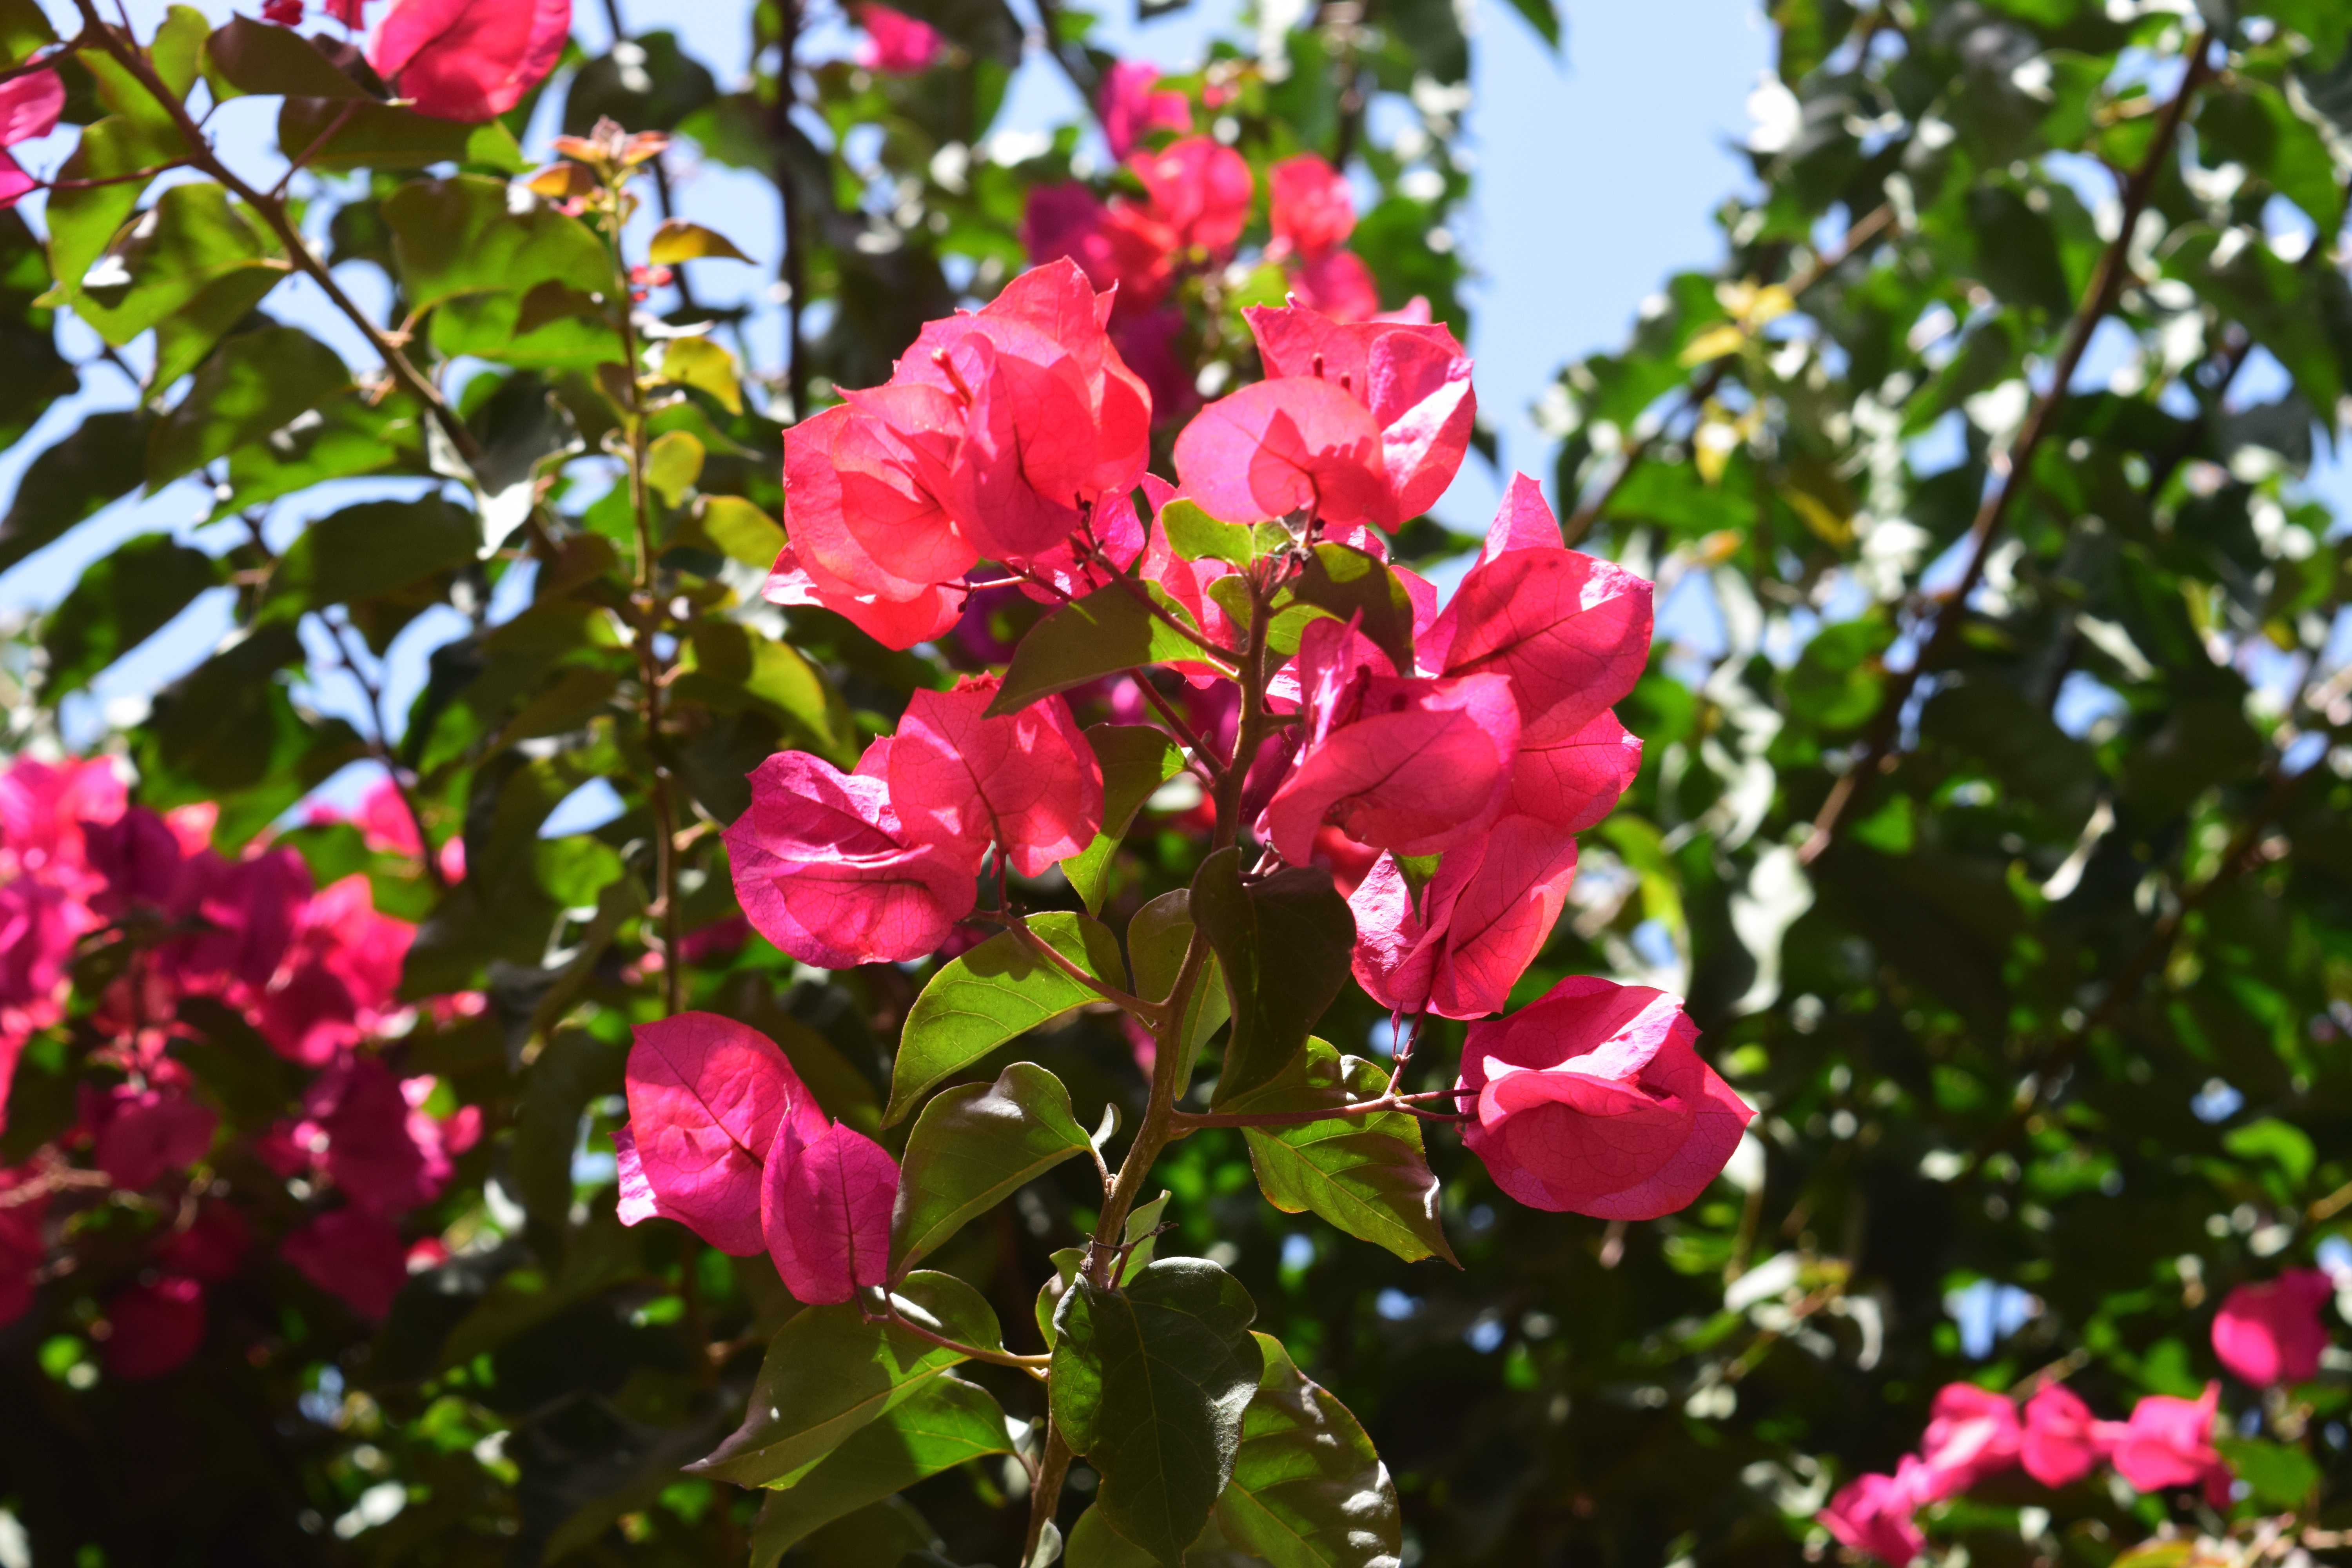
branch, blossom, plant, leaf, flower, petal, rose, botany, flora, shrub, flowering plant, garden roses, rose family, land plant